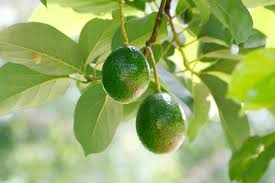
Label: Avocado